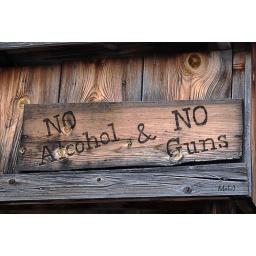
A sign over an outdoor theater in Lincoln, NM.